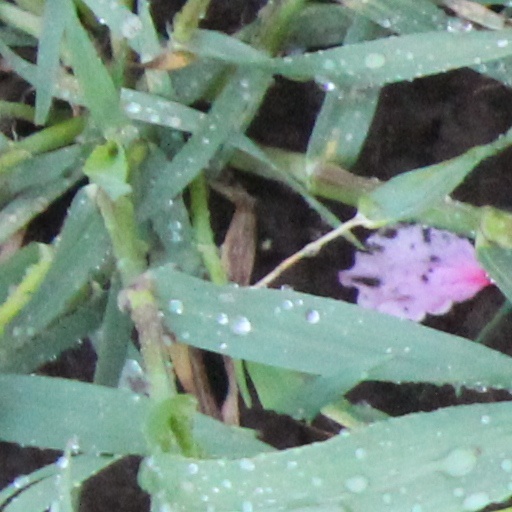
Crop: wheat